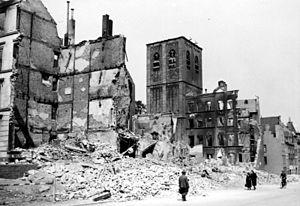
La Défense du Reich, en allemand Reichsverteidigung, est le nom donné à la guerre aérienne défensive menée par la Luftwaffe au-dessus de l'Europe occupée et de l'Allemagne nazie au cours de la Seconde Guerre mondiale. L'objectif était d'empêcher la destruction des villes et des industries allemandes par les alliés occidentaux. Ces opérations engagèrent des milliers d'avions et de multiples unités au cours de centaines de combats durant les campagnes de bombardements stratégiques alliés. Cette campagne fut la plus longue de la guerre aérienne et, avec la bataille de l'Atlantique, la plus longue campagne de la guerre. La Luftwaffe défendit l'espace aérien de l'Europe occupée contre les attaques menées, au départ par le Royal Air Force Bomber Command puis en tandem avec l’United States Army Air Forces.